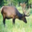
Label: deer